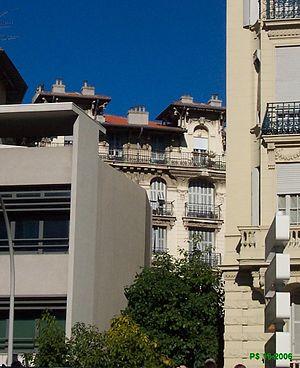
La ville de Nice possède de nombreux immeubles et bâtiments dénommés palais.
Le quartier Carabacel est un quartier de Nice situé directement au nord de la Vieille-Ville au-delà du Paillon, le torrent fluvial qui passe dans la ville.